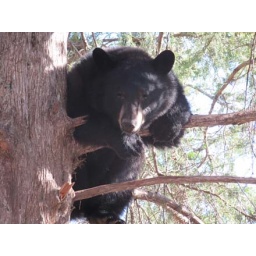
Lucky lounging in a pine tree